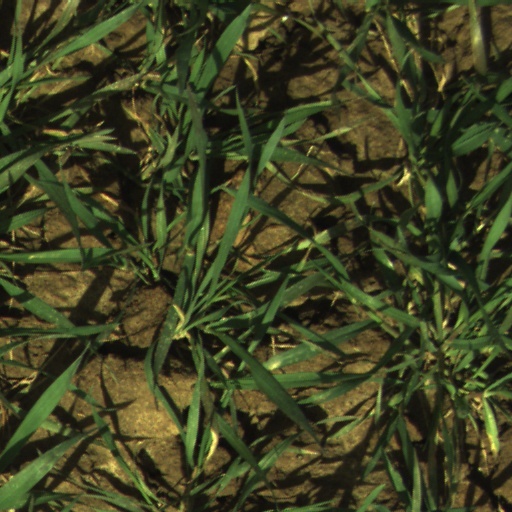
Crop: wheat